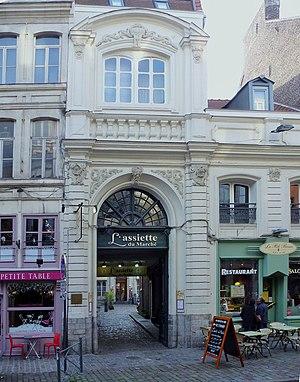
Rue de la Monnaie (Lille) à Lille Nord (département français)
L’hôtel du Juge Garde des Monnaies est un ancien hôtel particulier situé 61 rue de la Monnaie à Lille, dans le département du Nord.